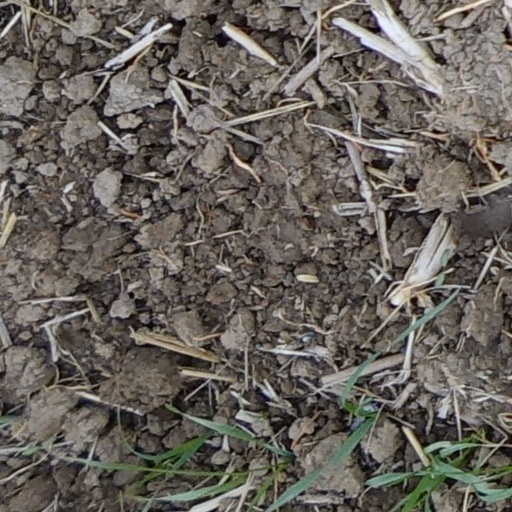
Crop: wheat